Mount Gulian

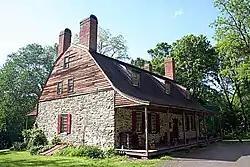
Mount Gulian manor house

Mount Gulian is a reconstructed 18th century Dutch manor house on the Hudson River in the town of Fishkill, New York, United States of America. The original house served as the